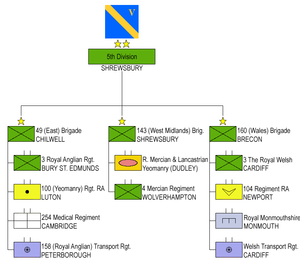
La 5ᵉ division d'infanterie est une division de la British Army. Elle est créée en 1806 par Arthur Wellesley, futur Duc de Wellington. Elle participe à la guerre d'indépendance espagnole, aux guerres napoléoniennes, à la Seconde Guerre des Boers et aux deux guerres mondiales.